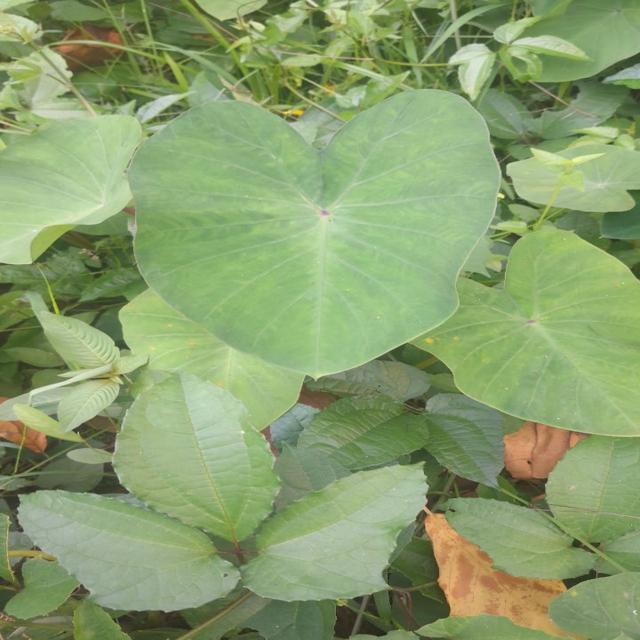
Label: Healthy